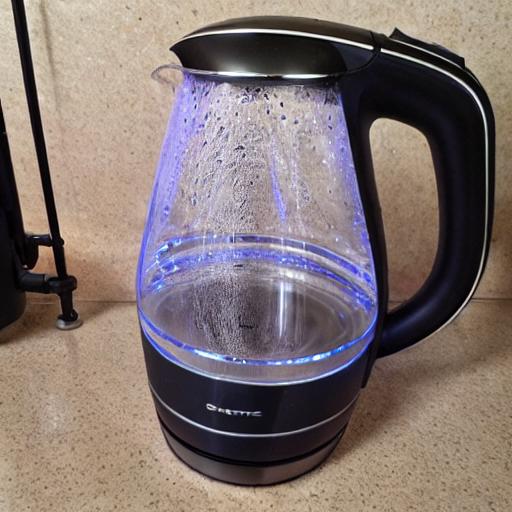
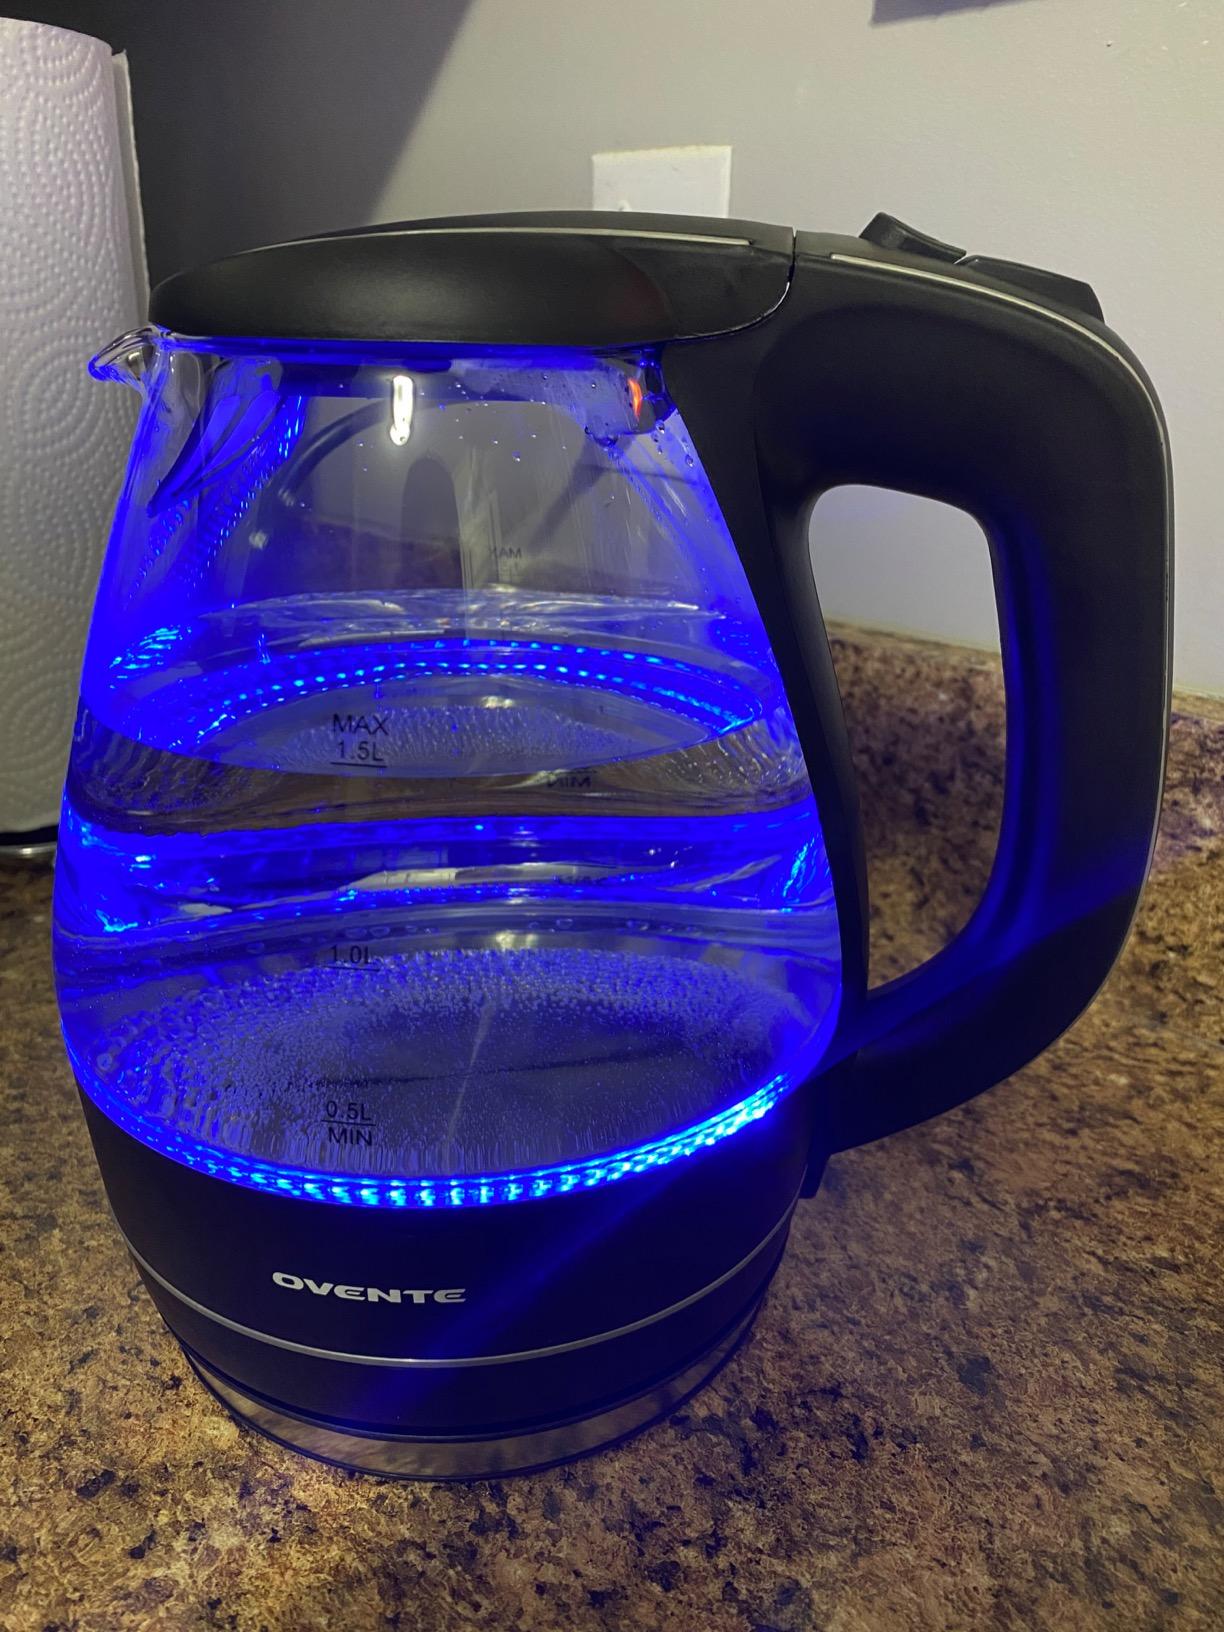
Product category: items_kettle
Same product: no